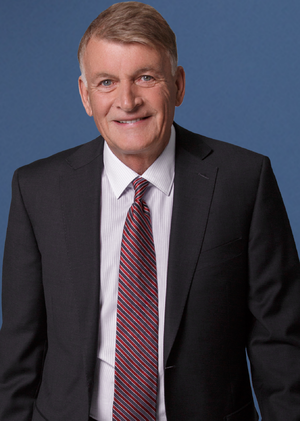
Jean-Claude Gobé, 2016, Chef de l'Opposition officielle à la Ville de Laval et Chef d'Action Laval - Équipe Jean-Claude Gobé.
Jean-Claude Gobé est un homme politique québécois. Il était chef de l'Opposition officielle à la ville de Laval et du parti municipal lavallois Action Laval. Il a été député du Parti libéral du Québec de 1985 à 2003, puis indépendant, dans LaFontaine en 2003.
Les élections municipales de 2013 à Laval se sont déroulées le 3 novembre 2013. Elles ont permis d'élire le maire de la ville, ainsi que 21 postes de conseillers municipaux.
LaFontaine est une circonscription provinciale québécoise située sur l'île de Montréal. Elle est nommée en l'honneur de l'homme politique Louis-Hippolyte La Fontaine.
Les élections municipales de 2017 à Laval se déroulent le 5 novembre 2017.